Sanju

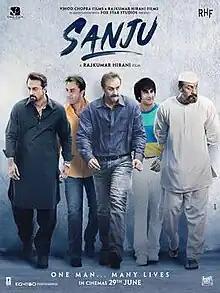
Theatrical release poster

Sanju is a 2018 Indian Hindi-language biographical comedy drama film directed and edited by Rajkumar Hirani, written by Hirani and Abhijat Joshi and produced by Hirani and Vidhu Vinod Chopra under the banners Rajkumar Hirani Films and Vinod Chopra Films. The film chronicles the life of Bollywood actor Sanjay Dutt, notably focusing his drug addiction, arrest for his suspected association with the 1993 Bombay bombings, relationship with his father, and acting career. Ranbir Kapoor stars as the title character with an ensemble supporting cast including Vicky Kaushal, Paresh Rawal, Anushka Sharma, Dia Mirza, Manisha Koirala, Karishma Tanna, Jim Sarbh and Sonam Kapoor.